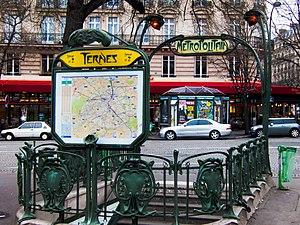
Ternes est une station de la ligne 2 du métro de Paris, située à la limite des 8ᵉ et 17ᵉ arrondissements de Paris.